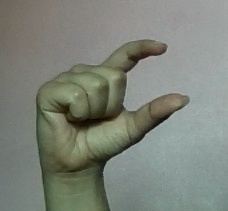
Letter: dal